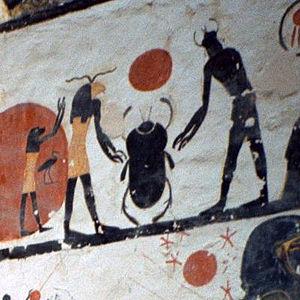
Le bousier sacré ou scarabée sacré est une espèce d'insectes coléoptères de la famille des Scarabaeidae.
Situé dans la vallée des rois, dans la nécropole thébaine sur la rive ouest du Nil face à Louxor, KV 6 est le tombeau du pharaon Ramsès IX de la XXᵉ dynastie. Cependant, les récentes découvertes archéologiques et la structure de la tombe suggèrent qu'elle n'avait pas encore été terminée au moment de la mort du pharaon. Ainsi, on note que le travail a été accéléré et bâclé pour achever l'ensemble.